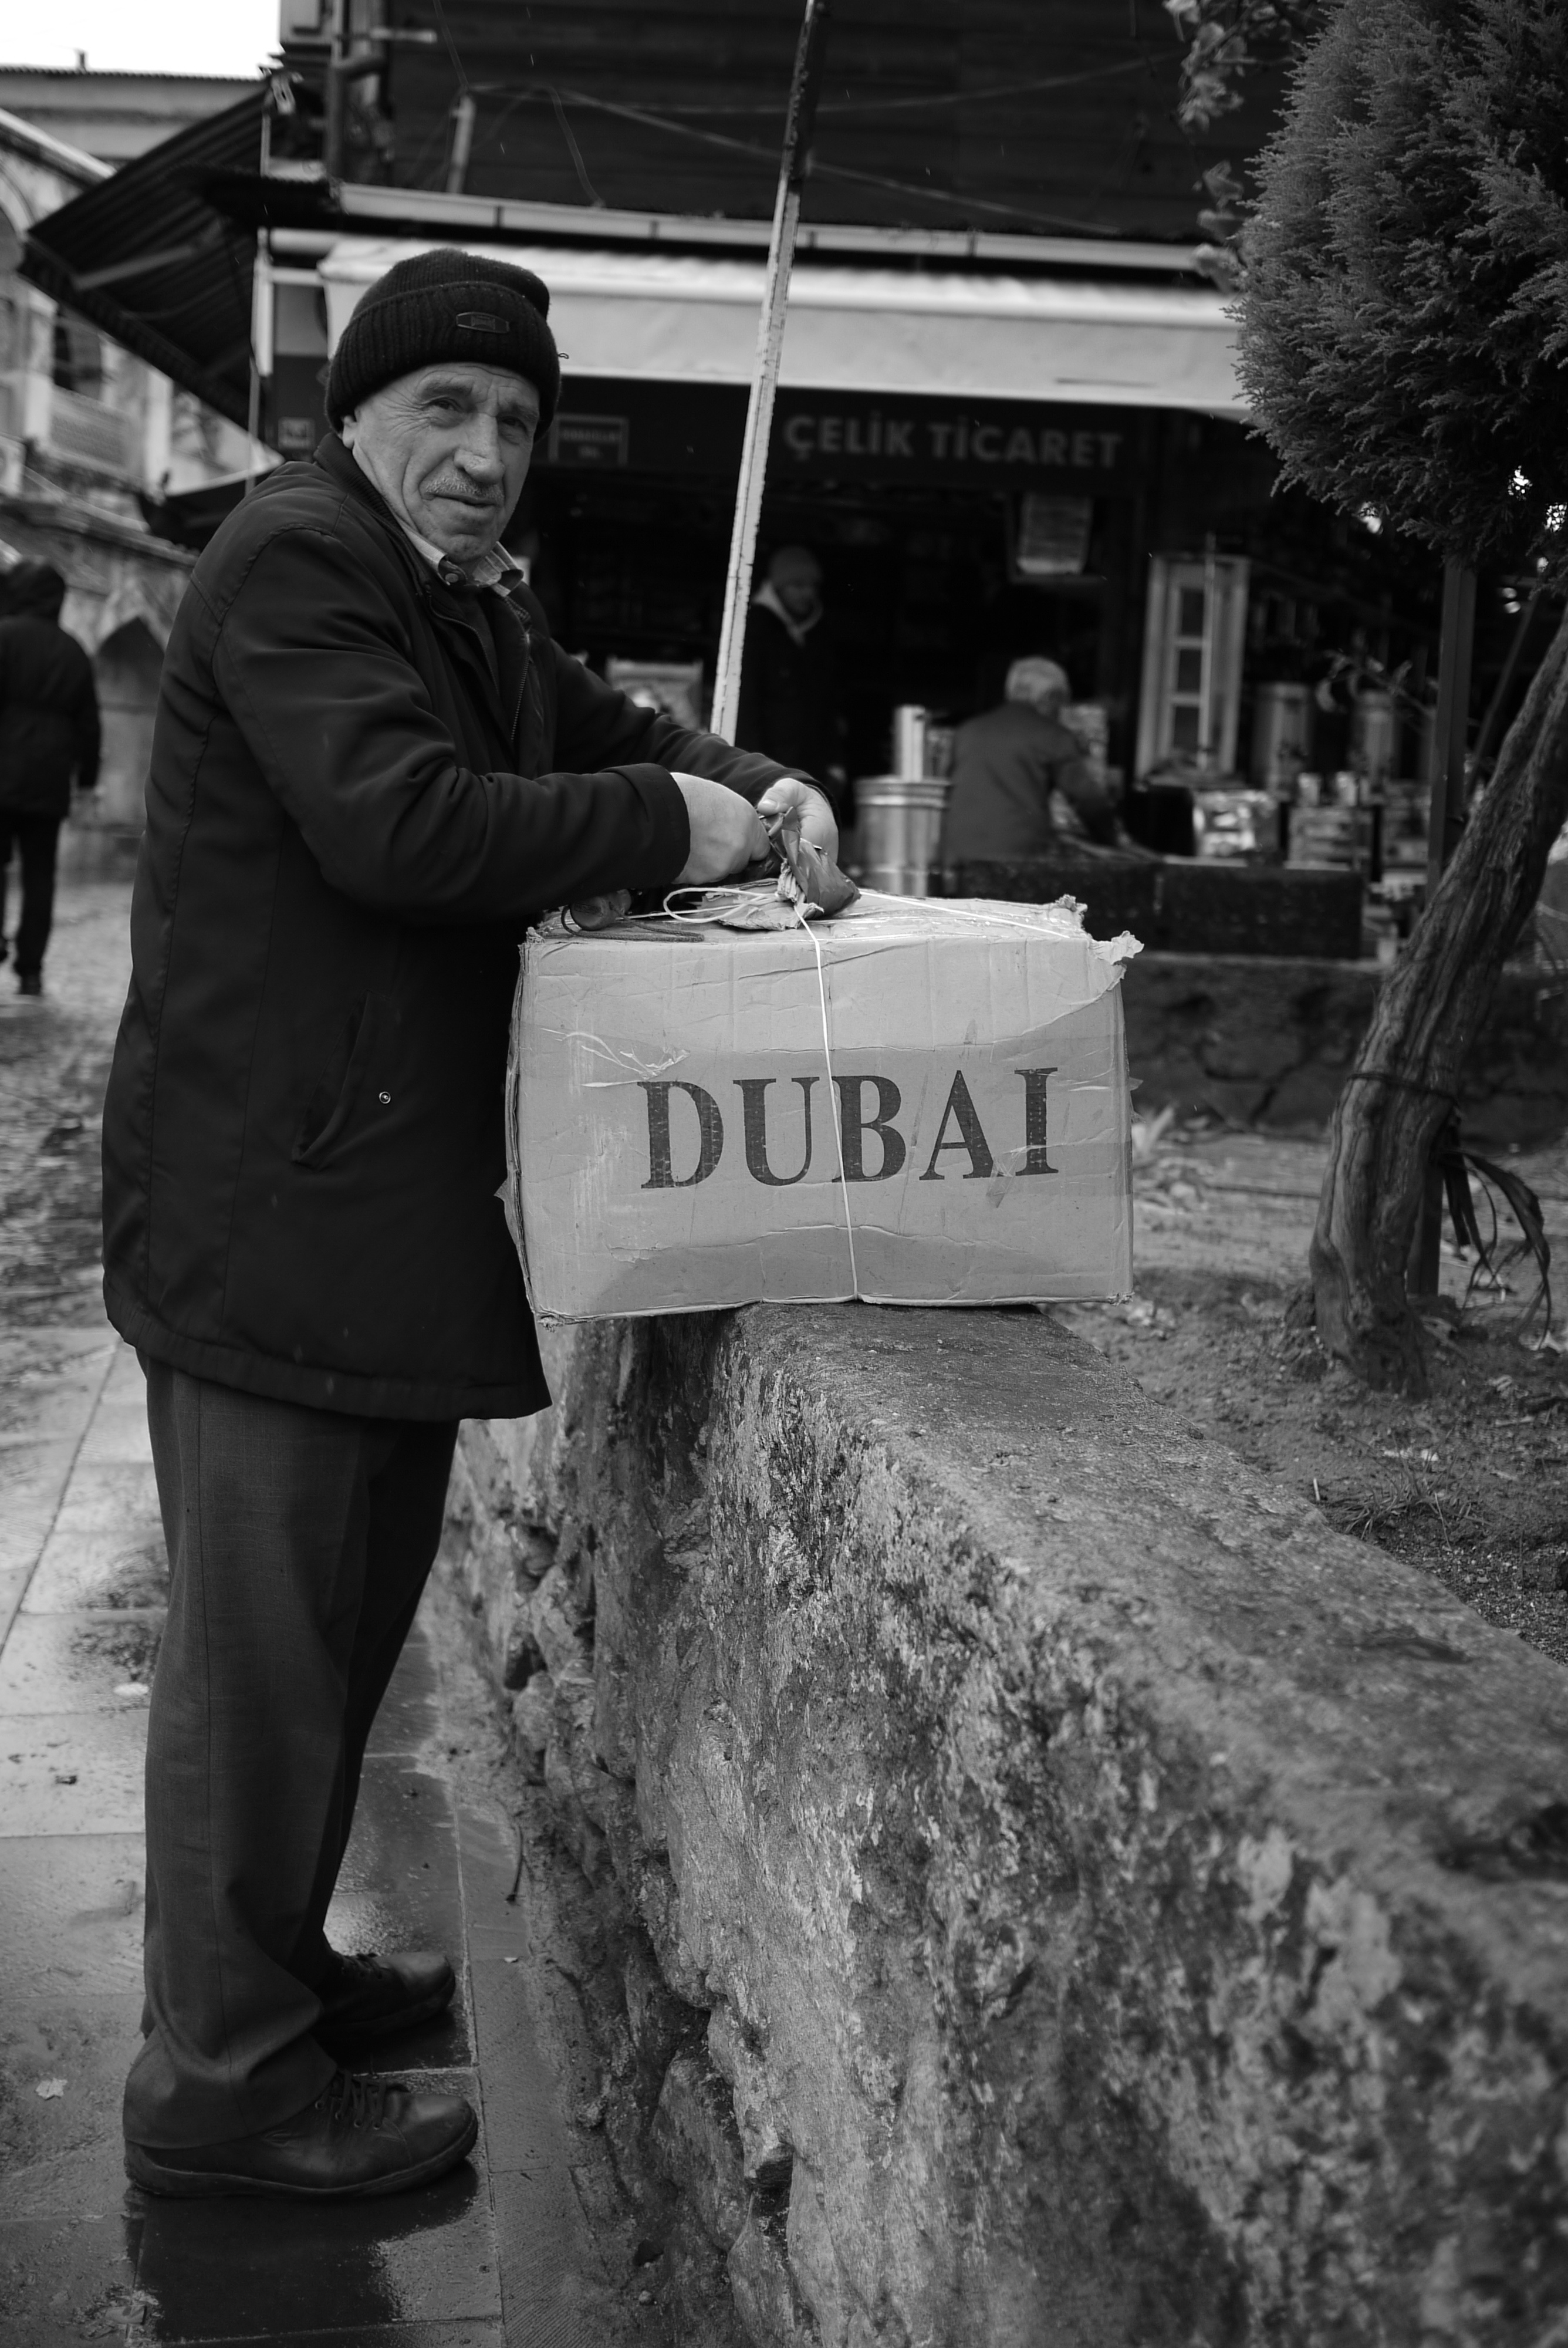
person, black and white, road, white, street, photography, ebook, training, black, monochrome, streetphotography, flickr, thomas, video, infrastructure, olympus, photograph, snapshot, omd, fuji, leica, monochrom, leuthard, hcb, thomasleuthard, streettogs, monochrome photography